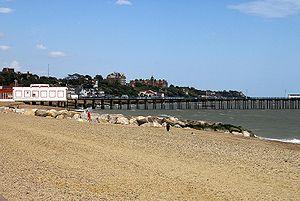
Felixstowe est une ville britannique située dans le district non métropolitain de Suffolk Coastal. Elle compte, lors du recensement de 2011, 23 689 habitants. Son port est le premier d'Angleterre en termes de conteneurs.